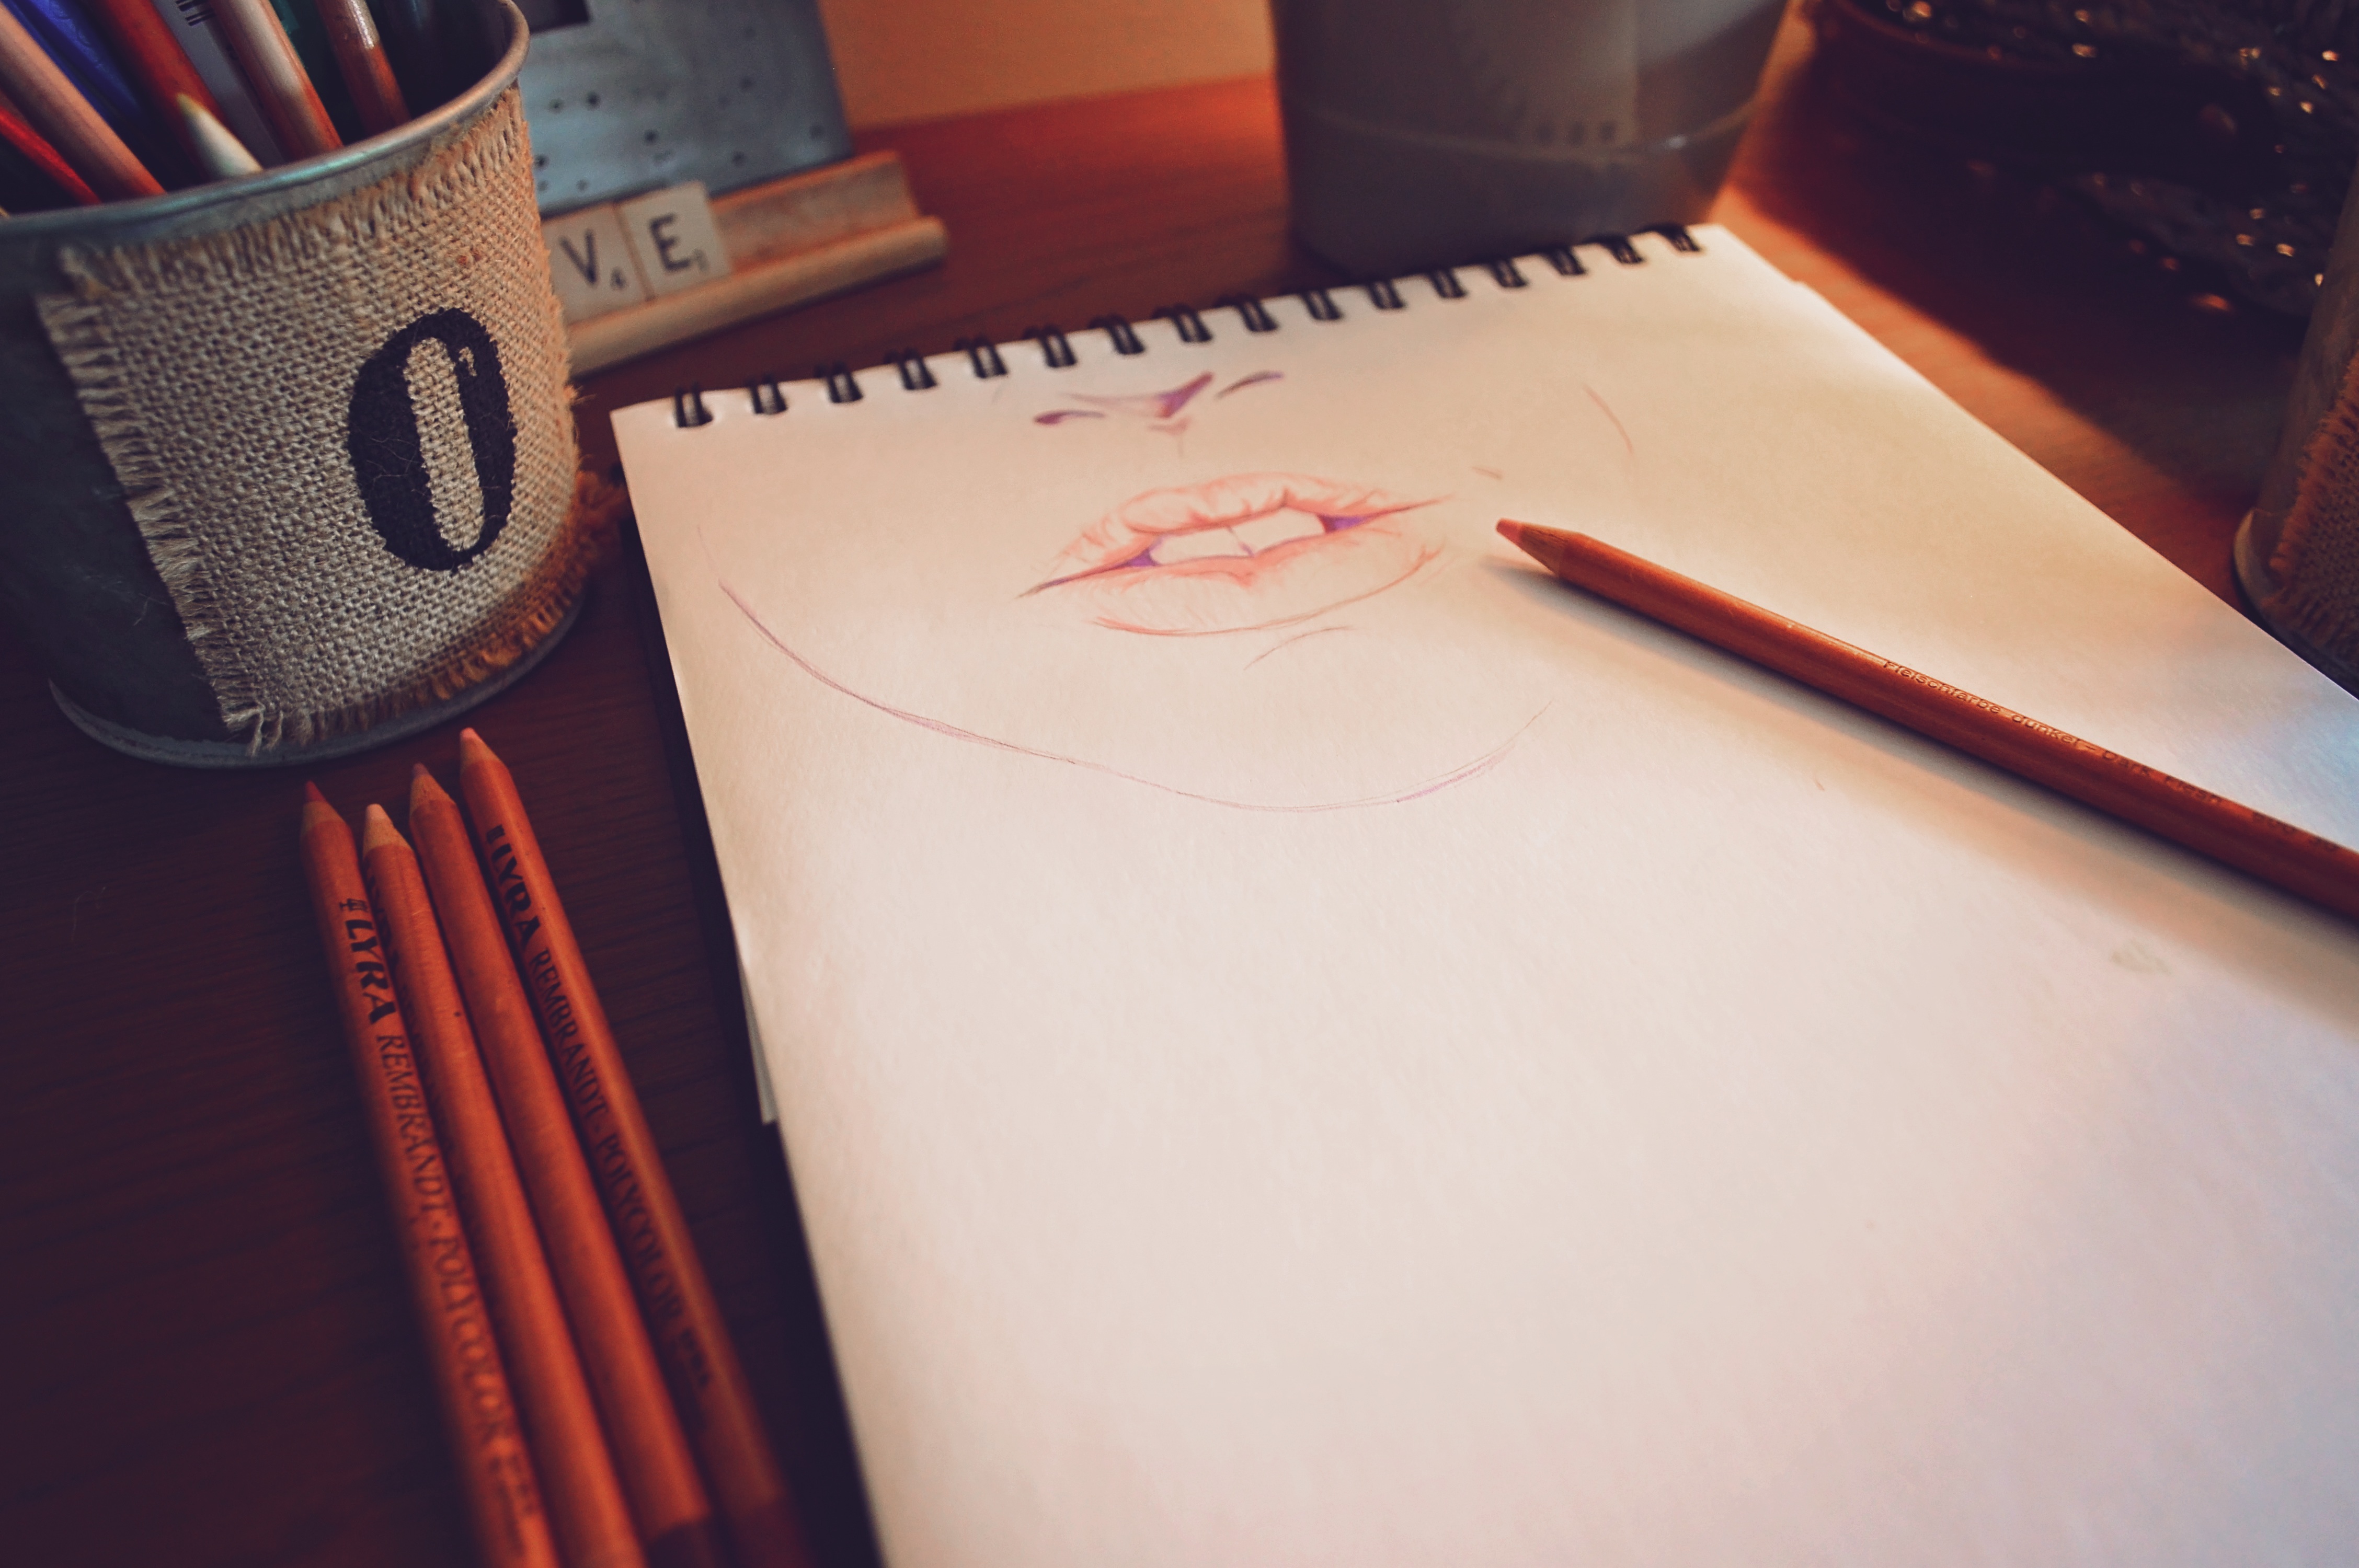
writing, hand, red, color, pink, art, drawing, design, shape